Giovanni Battista Caviglia

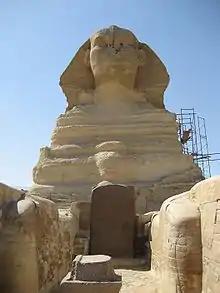
The Dream Stele of Thutmose IV between the paws of the Sphinx

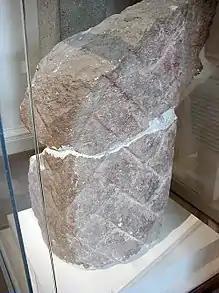
Fragments of the ceremonial beard of the sphinx kept in the British Museum in London

In 1817, Salt hired him to excavate the Great Sphinx at Giza, which over the centuries had been almost totally covered by the desert sand.